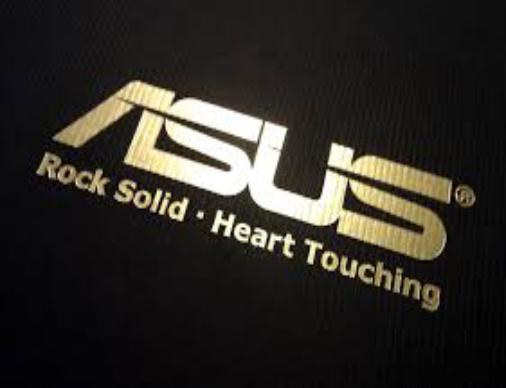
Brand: ASUS
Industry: Electronic